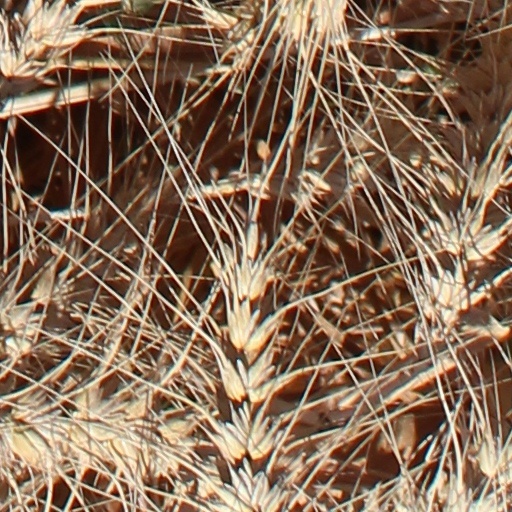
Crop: wheat